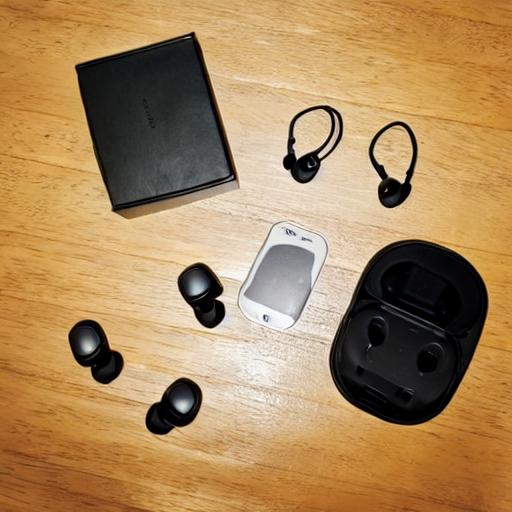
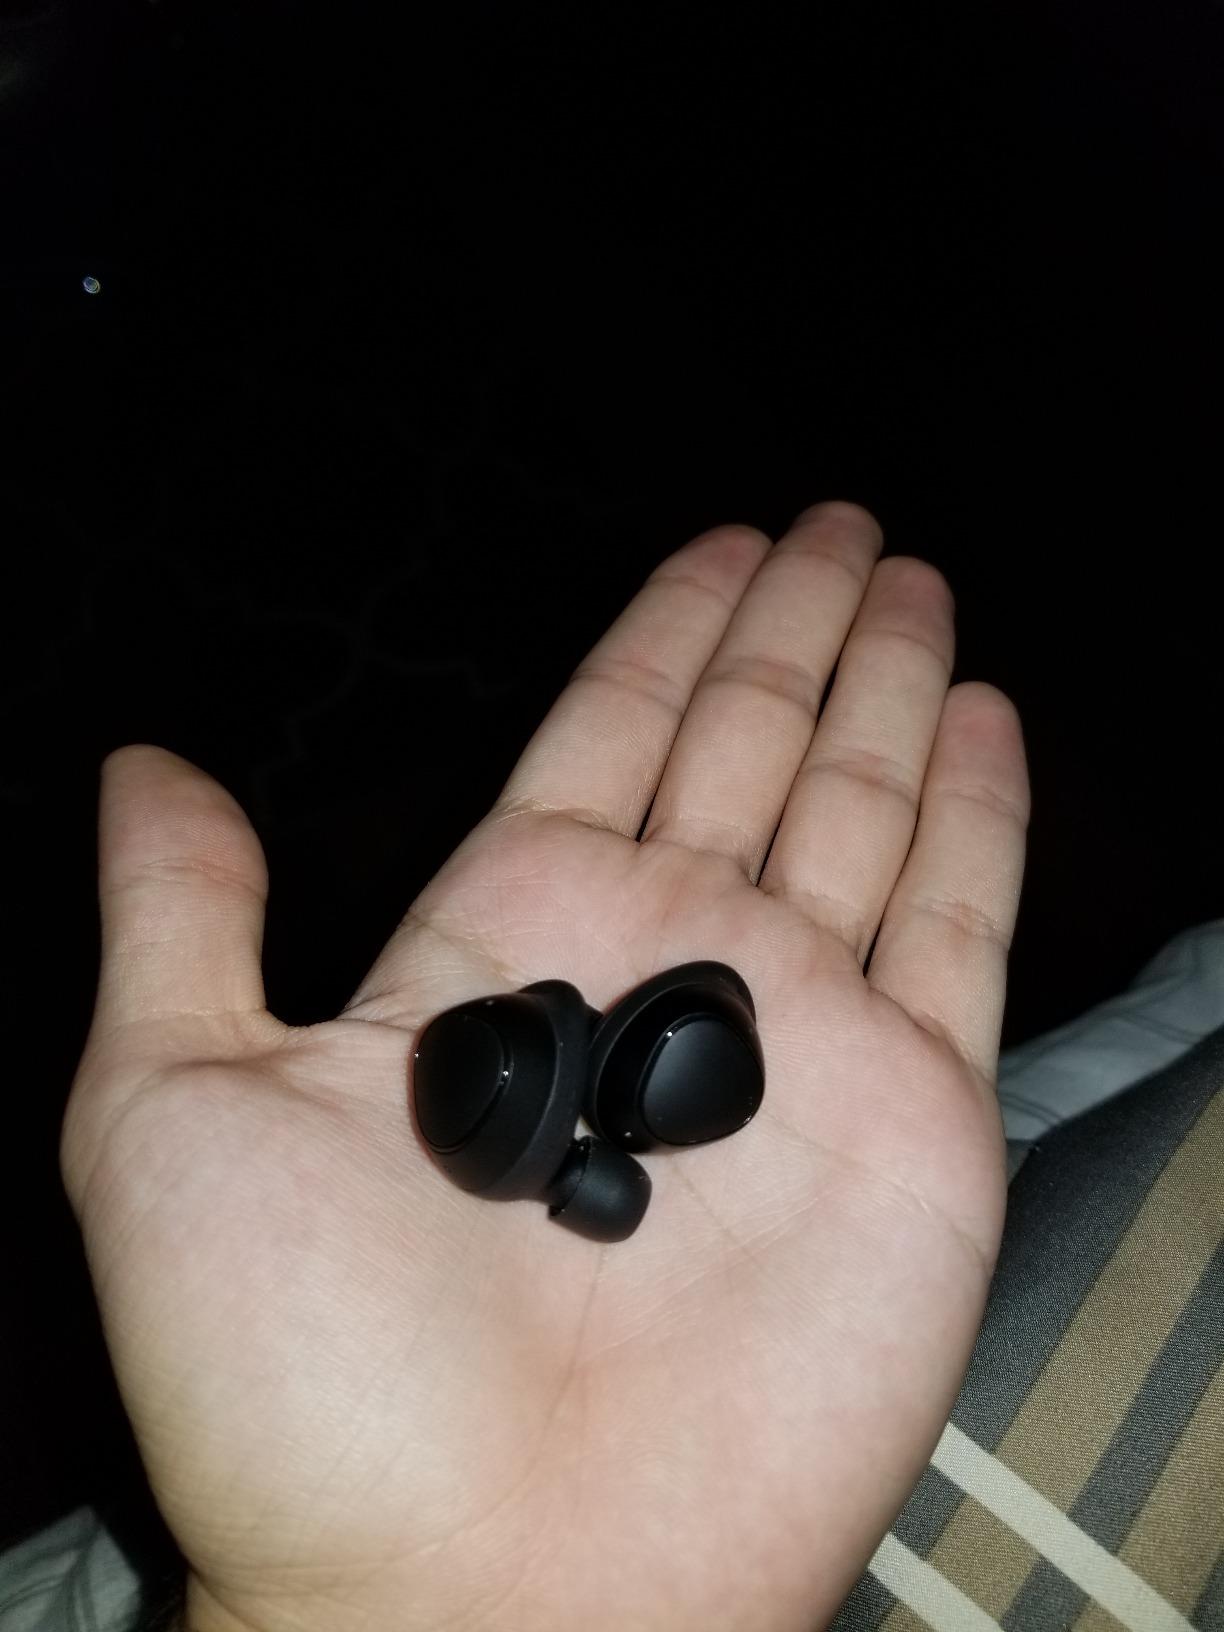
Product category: earbuds
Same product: no